Gene Malinowski

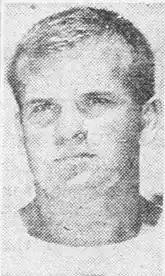
Malinowski in 1949

Eugene Paul Malinowski (September 26, 1923 – November 24, 1993) was an American football player.